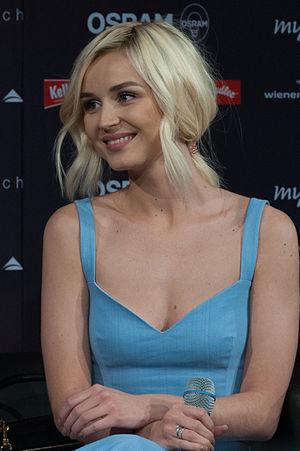
Polina Sergueïevna Gagarina, née le 27 mars 1987 à Moscou, en Union soviétique plus précisément en RSFS de Russie, est une chanteuse, auteur-compositrice, actrice et mannequin russe.
Golos est la version russe de l'émission musicale The Voice lancée en 2010 par John de Mol. Elle est diffusée depuis le 5 octobre 2012 sur la chaîne Perviy Kanal.